Atmosphere of the Moon

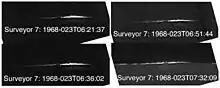
Surveyor 7 observes levitating dust, a phenomenon named Lunar horizon glow can be seen

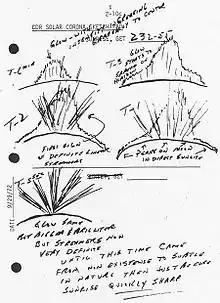
The thin lunar atmosphere is visible on the Moon's surface at sunrise and sunset with the lunar horizon glow and lunar twilight rays, like Earth's crepuscular rays. This Apollo 17 sketch by Gene Cernan depicts the glow and rays among the general zodiacal light.

The atmosphere of the Moon is a very sparse layer of gases surrounding the Moon, consisting only of an exosphere. For most practical purposes, the Moon is considered to be surrounded by vacuum. The elevated presence of atomic and molecular particles in its vicinity compared to interplanetary medium, referred to as "lunar atmosphere" for scientific objectives, is negligible in comparison with the gaseous envelopes surrounding Earth and most planets of the Solar System, and comparable to their exospheres. The pressure of this small mass is around , varying throughout the day, and in total mass less than 10 metric tonnes. Otherwise, the Moon is considered not to have an atmosphere because it cannot absorb measurable quantities of radiation, does not appear layered or self-circulating, and requires constant replenishment due to the high rate at which its gases are lost into space.